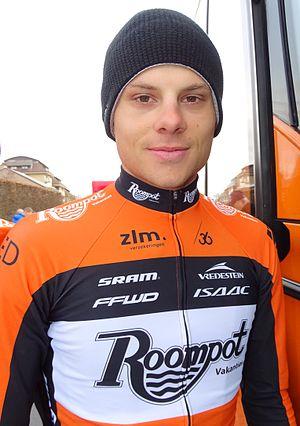
Reportage réalisé le vendredi 27 mars à l'occasion du départ et de l'arrivée du Grand Prix E3 2015 à Harelbeke, Belgique.
Sjoerd van Ginneken, né le 6 novembre 1992 à Heerle, est un coureur cycliste néerlandais, professionnel de 2015 à 2019.
La saison 2015 de l'équipe cycliste Roompot Oranje Peloton est la première de cette équipe continentale professionnelle. L'équipe s'appelle Roompot du 1ᵉʳ janvier au 8 mars inclus.